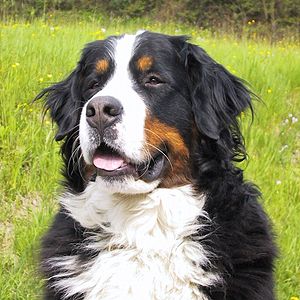
Berner Sennenhund / Racen
Berner Sennenhund.
Berner Sennenhund er en stor, trefarvet hund med halvlang, glat eller let krøllet pels. Dens muskuløse krop, kraftige ben og store poter er iøjnefaldende.